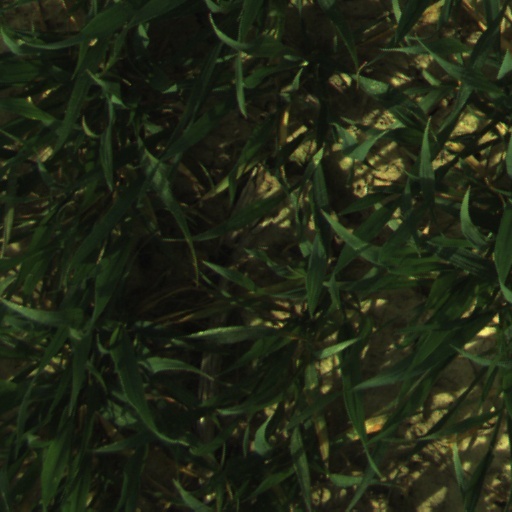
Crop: wheat